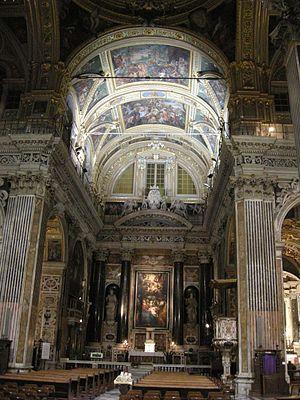
Chapelle et retable de la Circoncision de Jésus, tableau de Rubens.